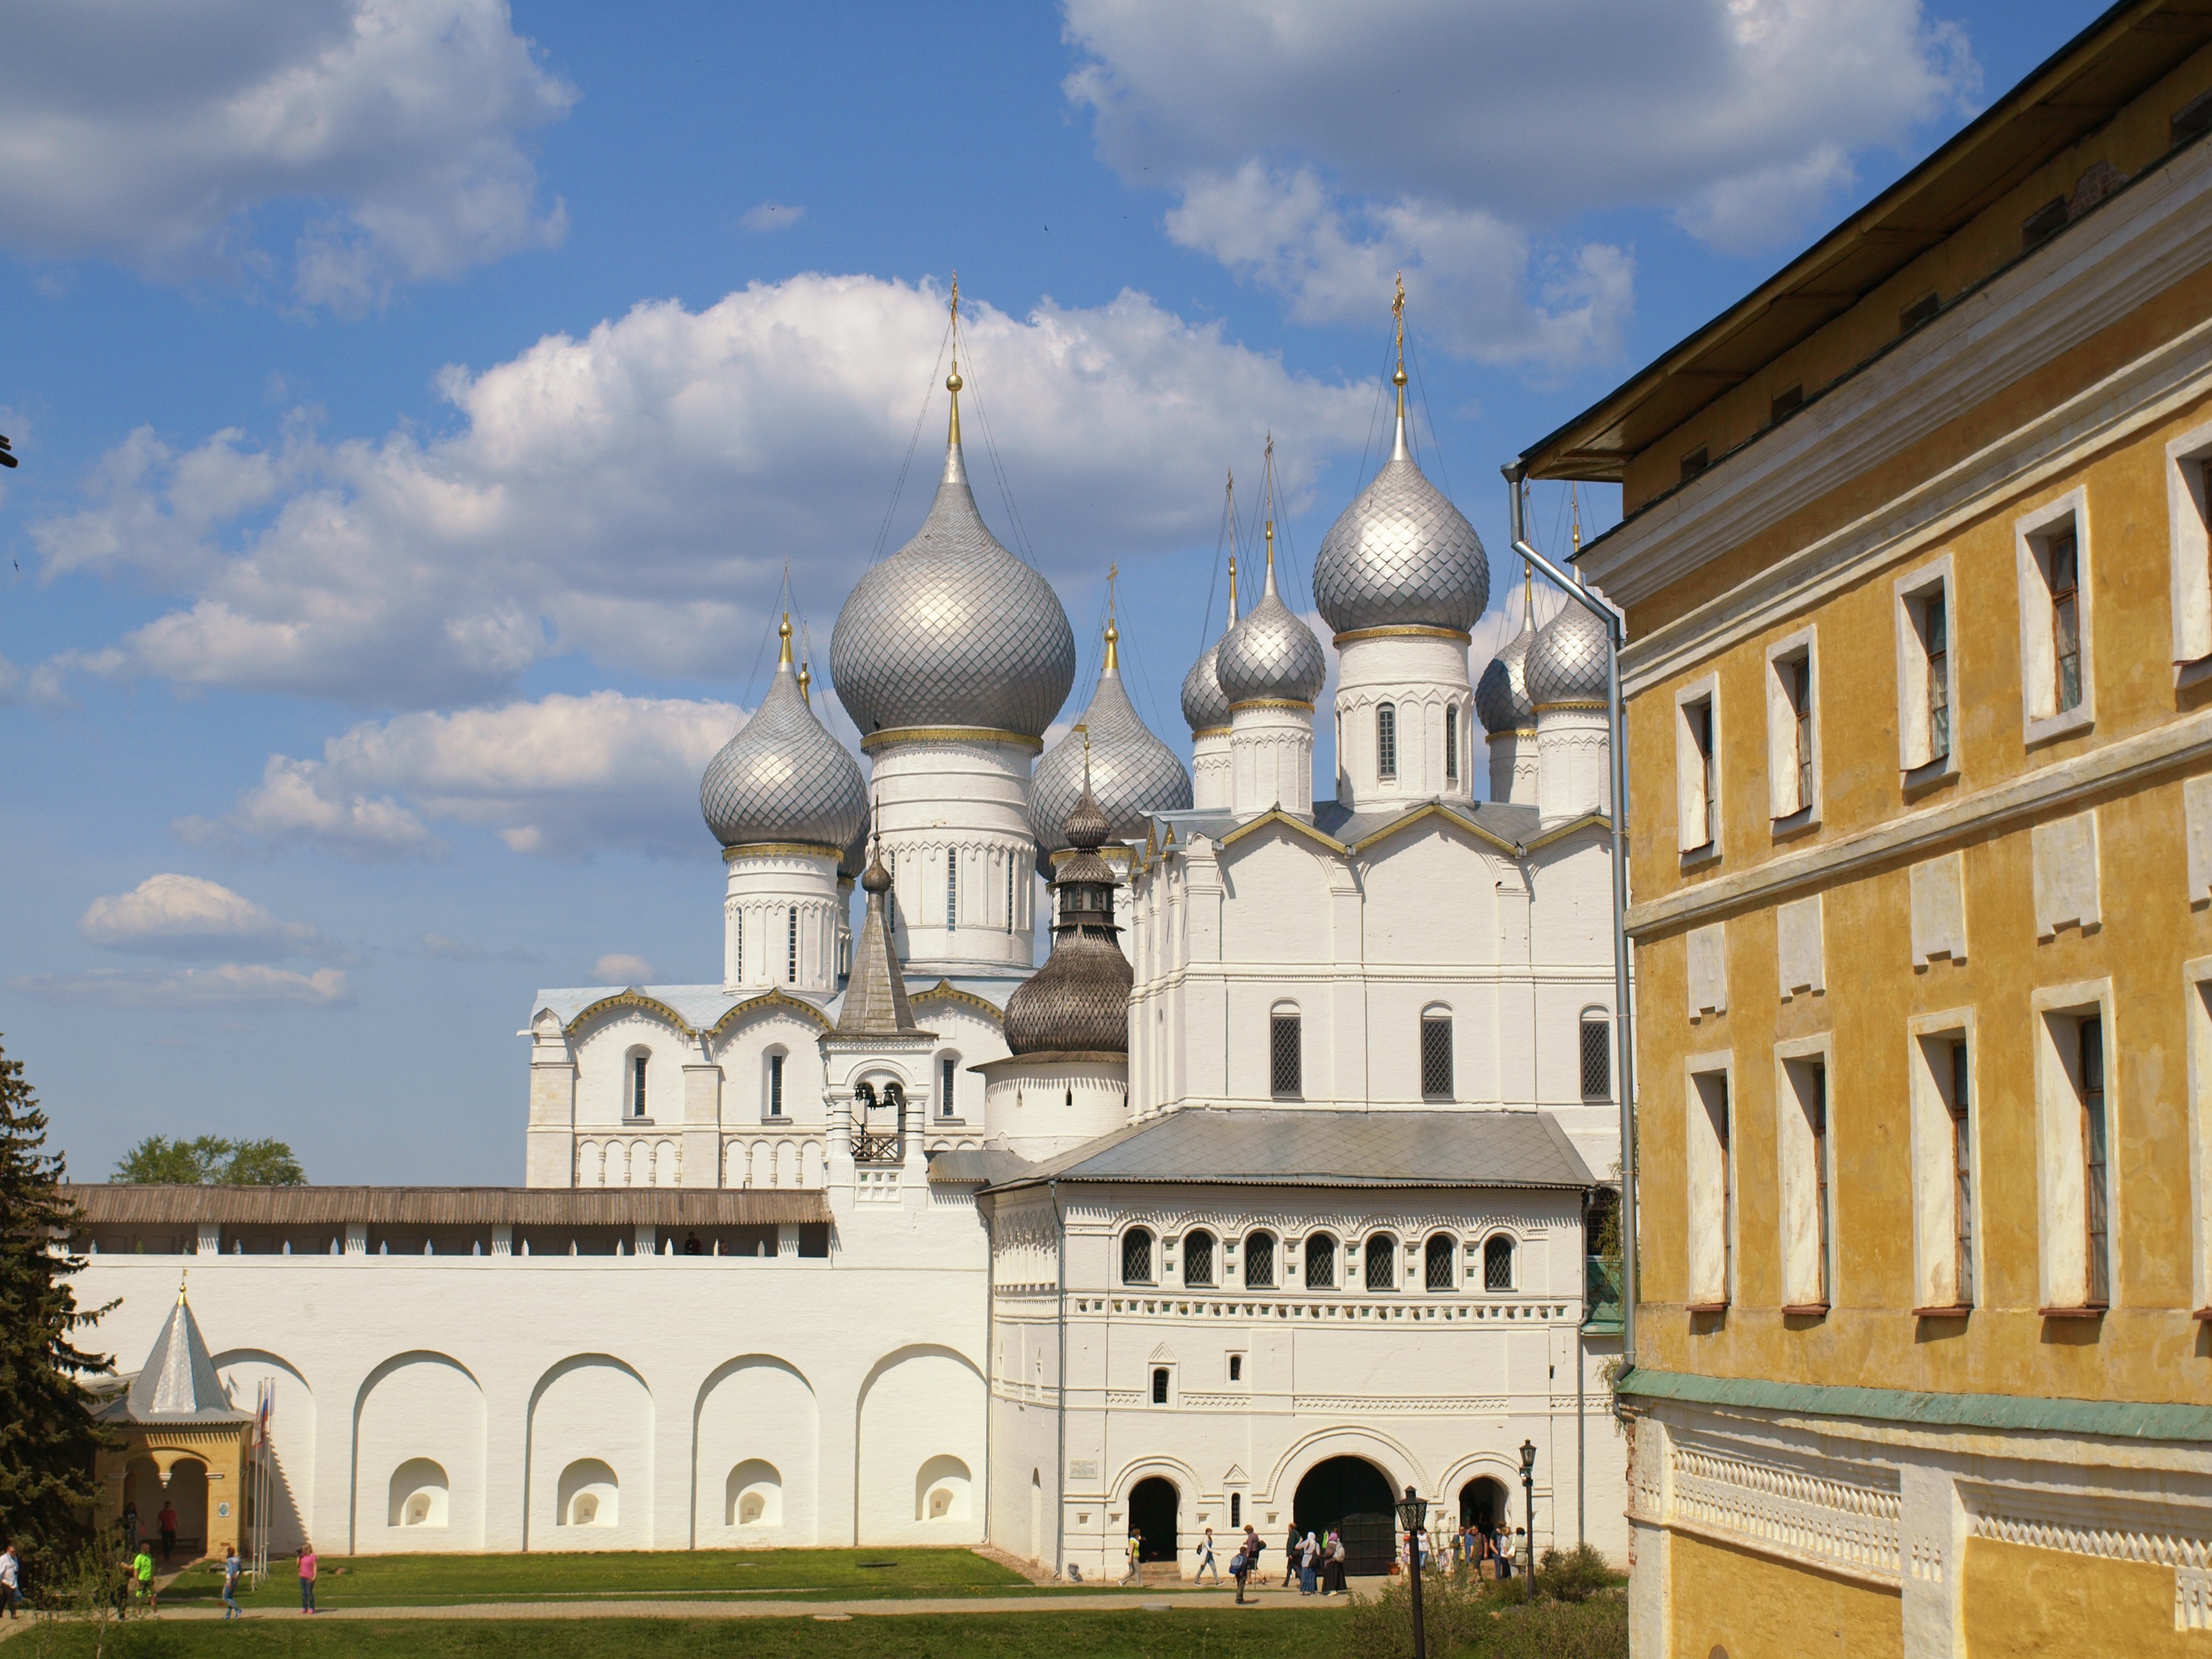
architecture, sky, white, town, building, chateau, palace, old, travel, spring, religion, landmark, facade, cathedral, tourism, place of worship, medieval architecture, great, monastery, culture, history, christianity, famous, historical, tourist attraction, basilica, dome, estate, russia, traditional, kremlin, stately home, rostov, classical architecture, historic site, byzantine architecture